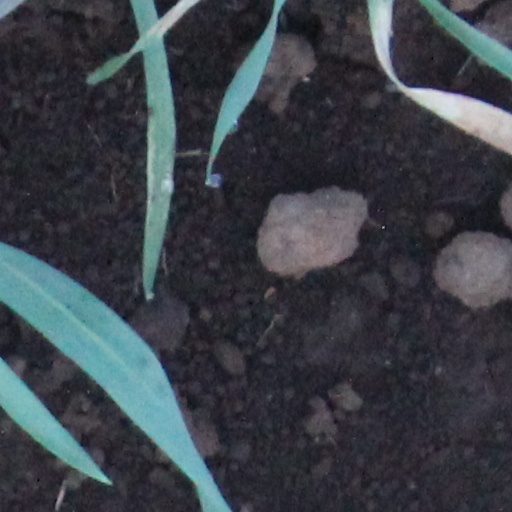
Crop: wheat